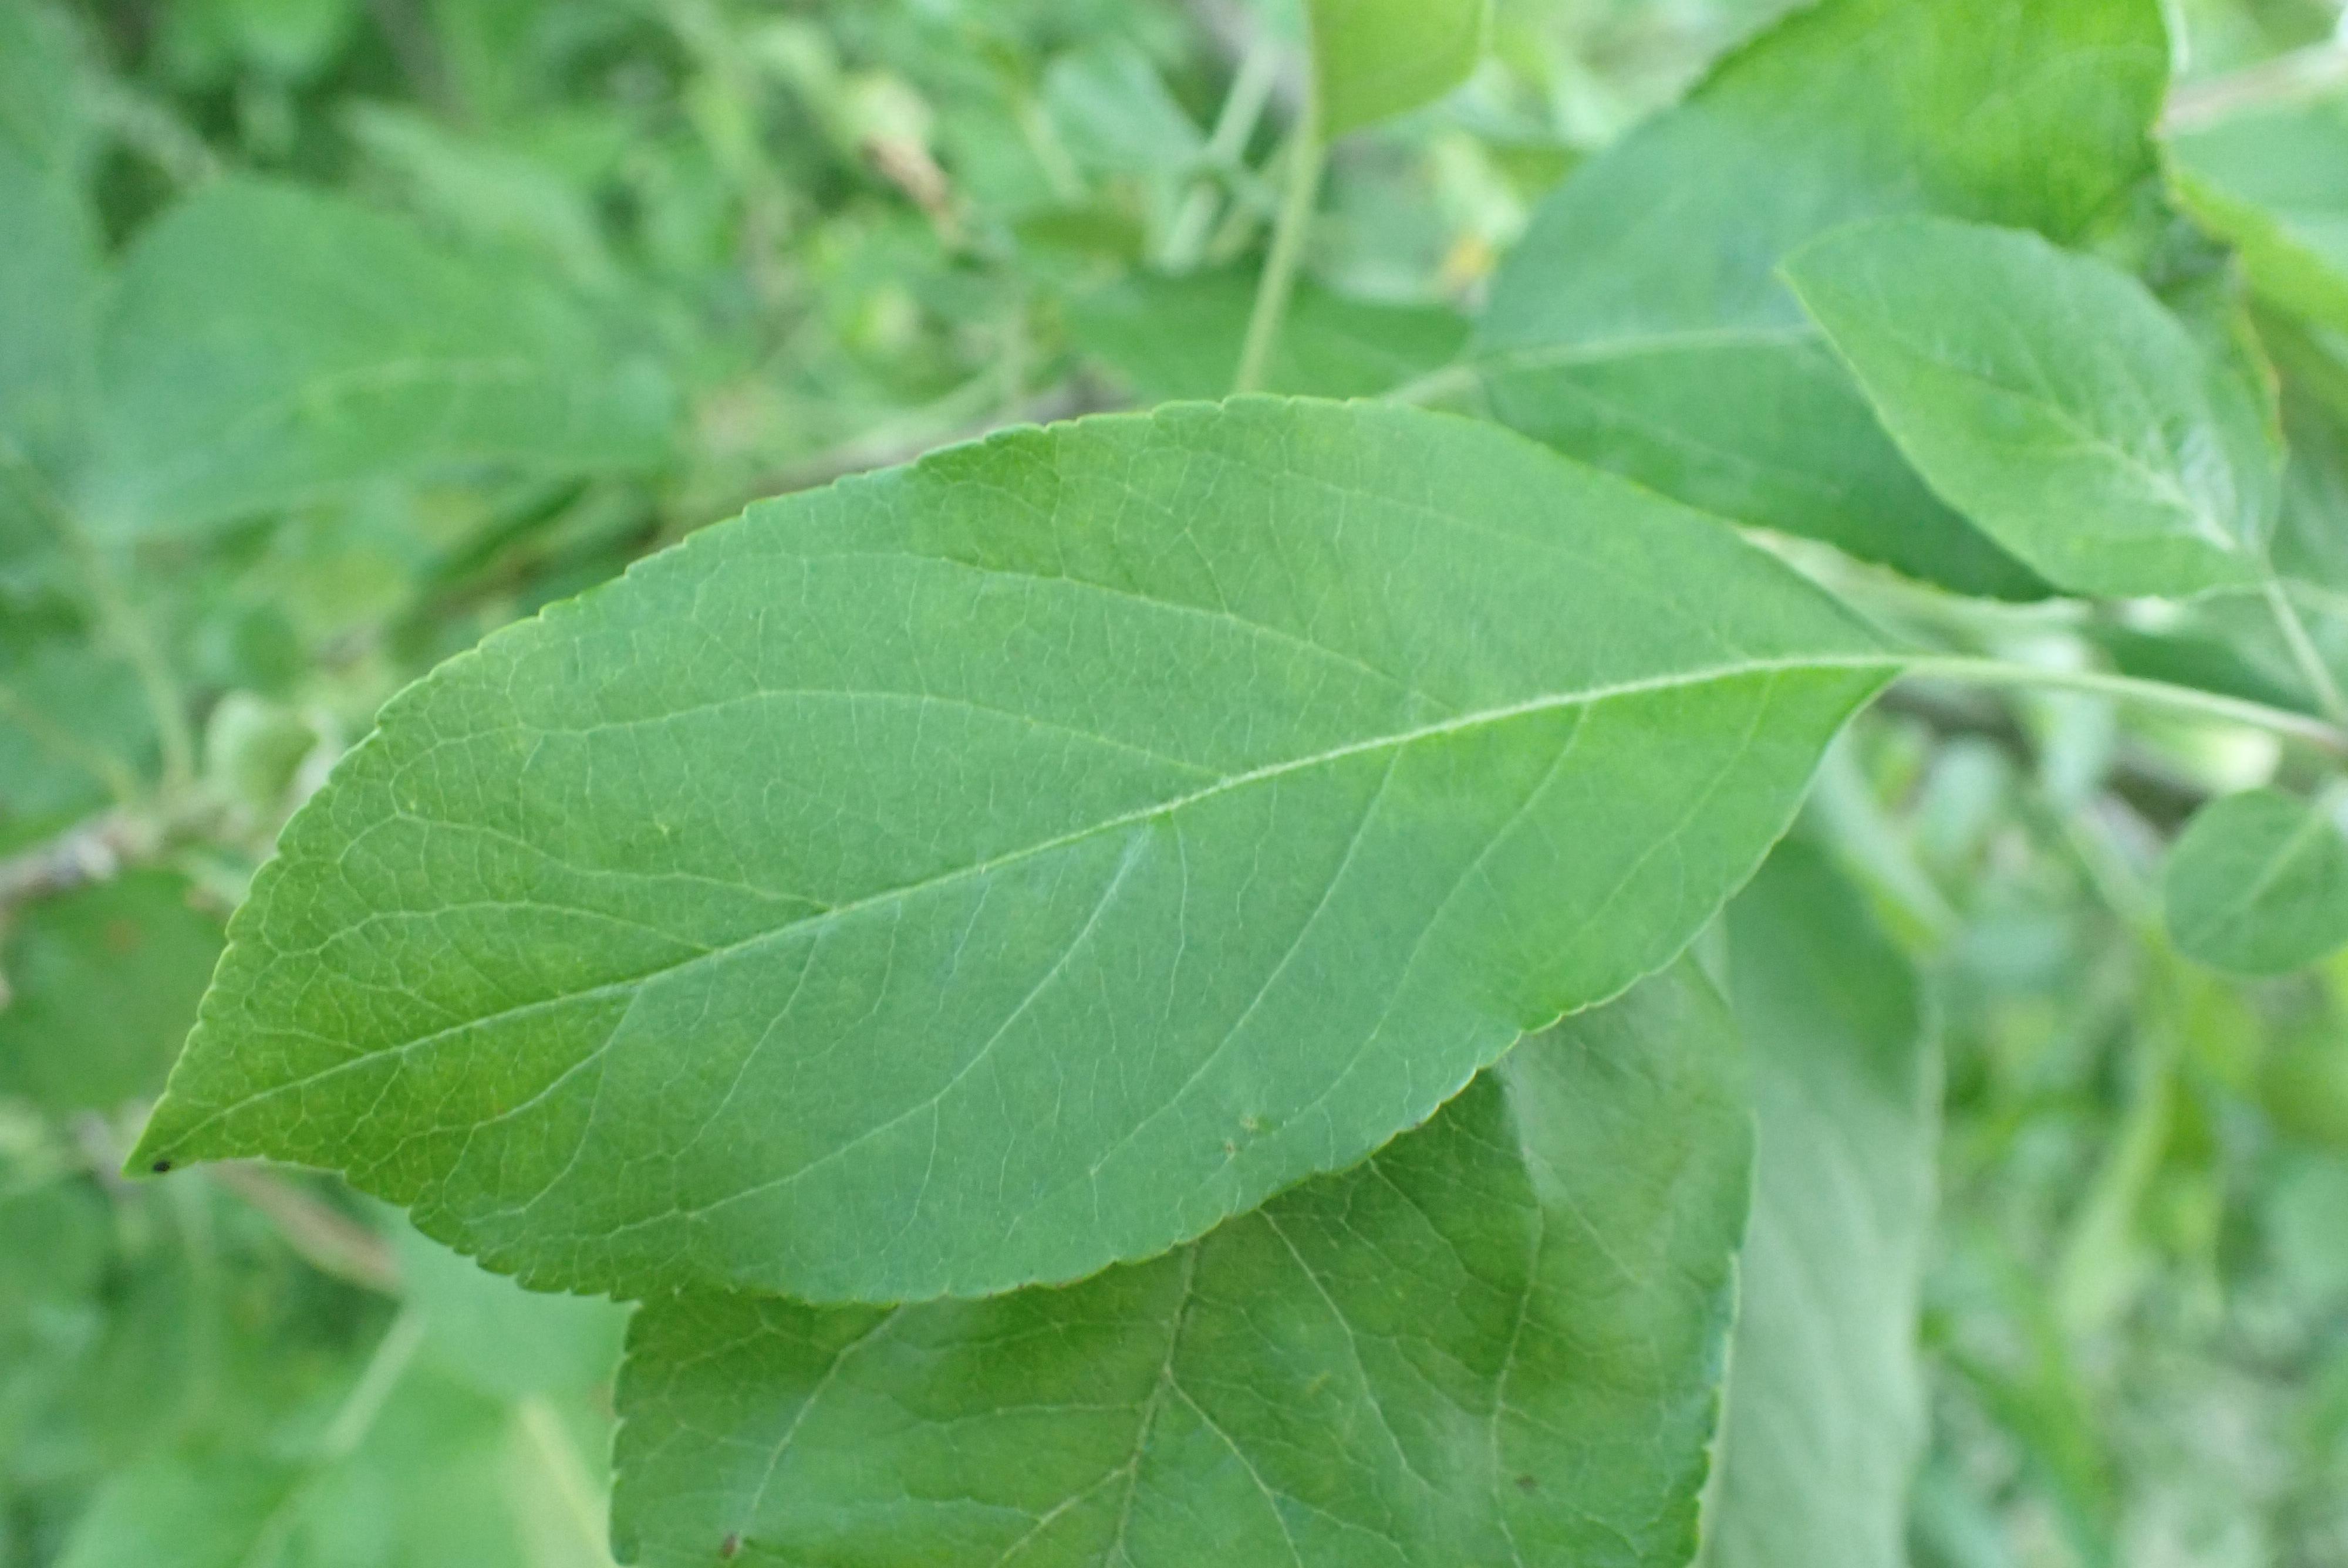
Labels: healthy